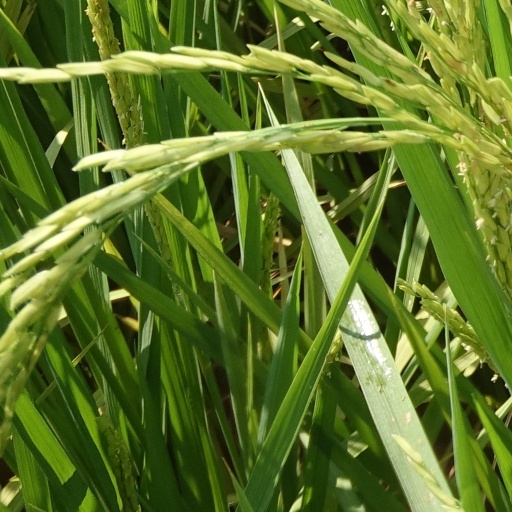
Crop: rice